Jeremy Monteiro

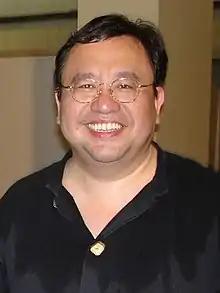

Jeremy Ian Monteiro (born 20 June 1960, Singapore) is a Singaporean jazz pianist, singer, composer, and music educator. In Singapore he was mentioned by the local press as Singapore's "King of Swing". Monteiro was awarded the Cultural Medallion (in the Music category) by the National Arts Council, Singapore in 2002.